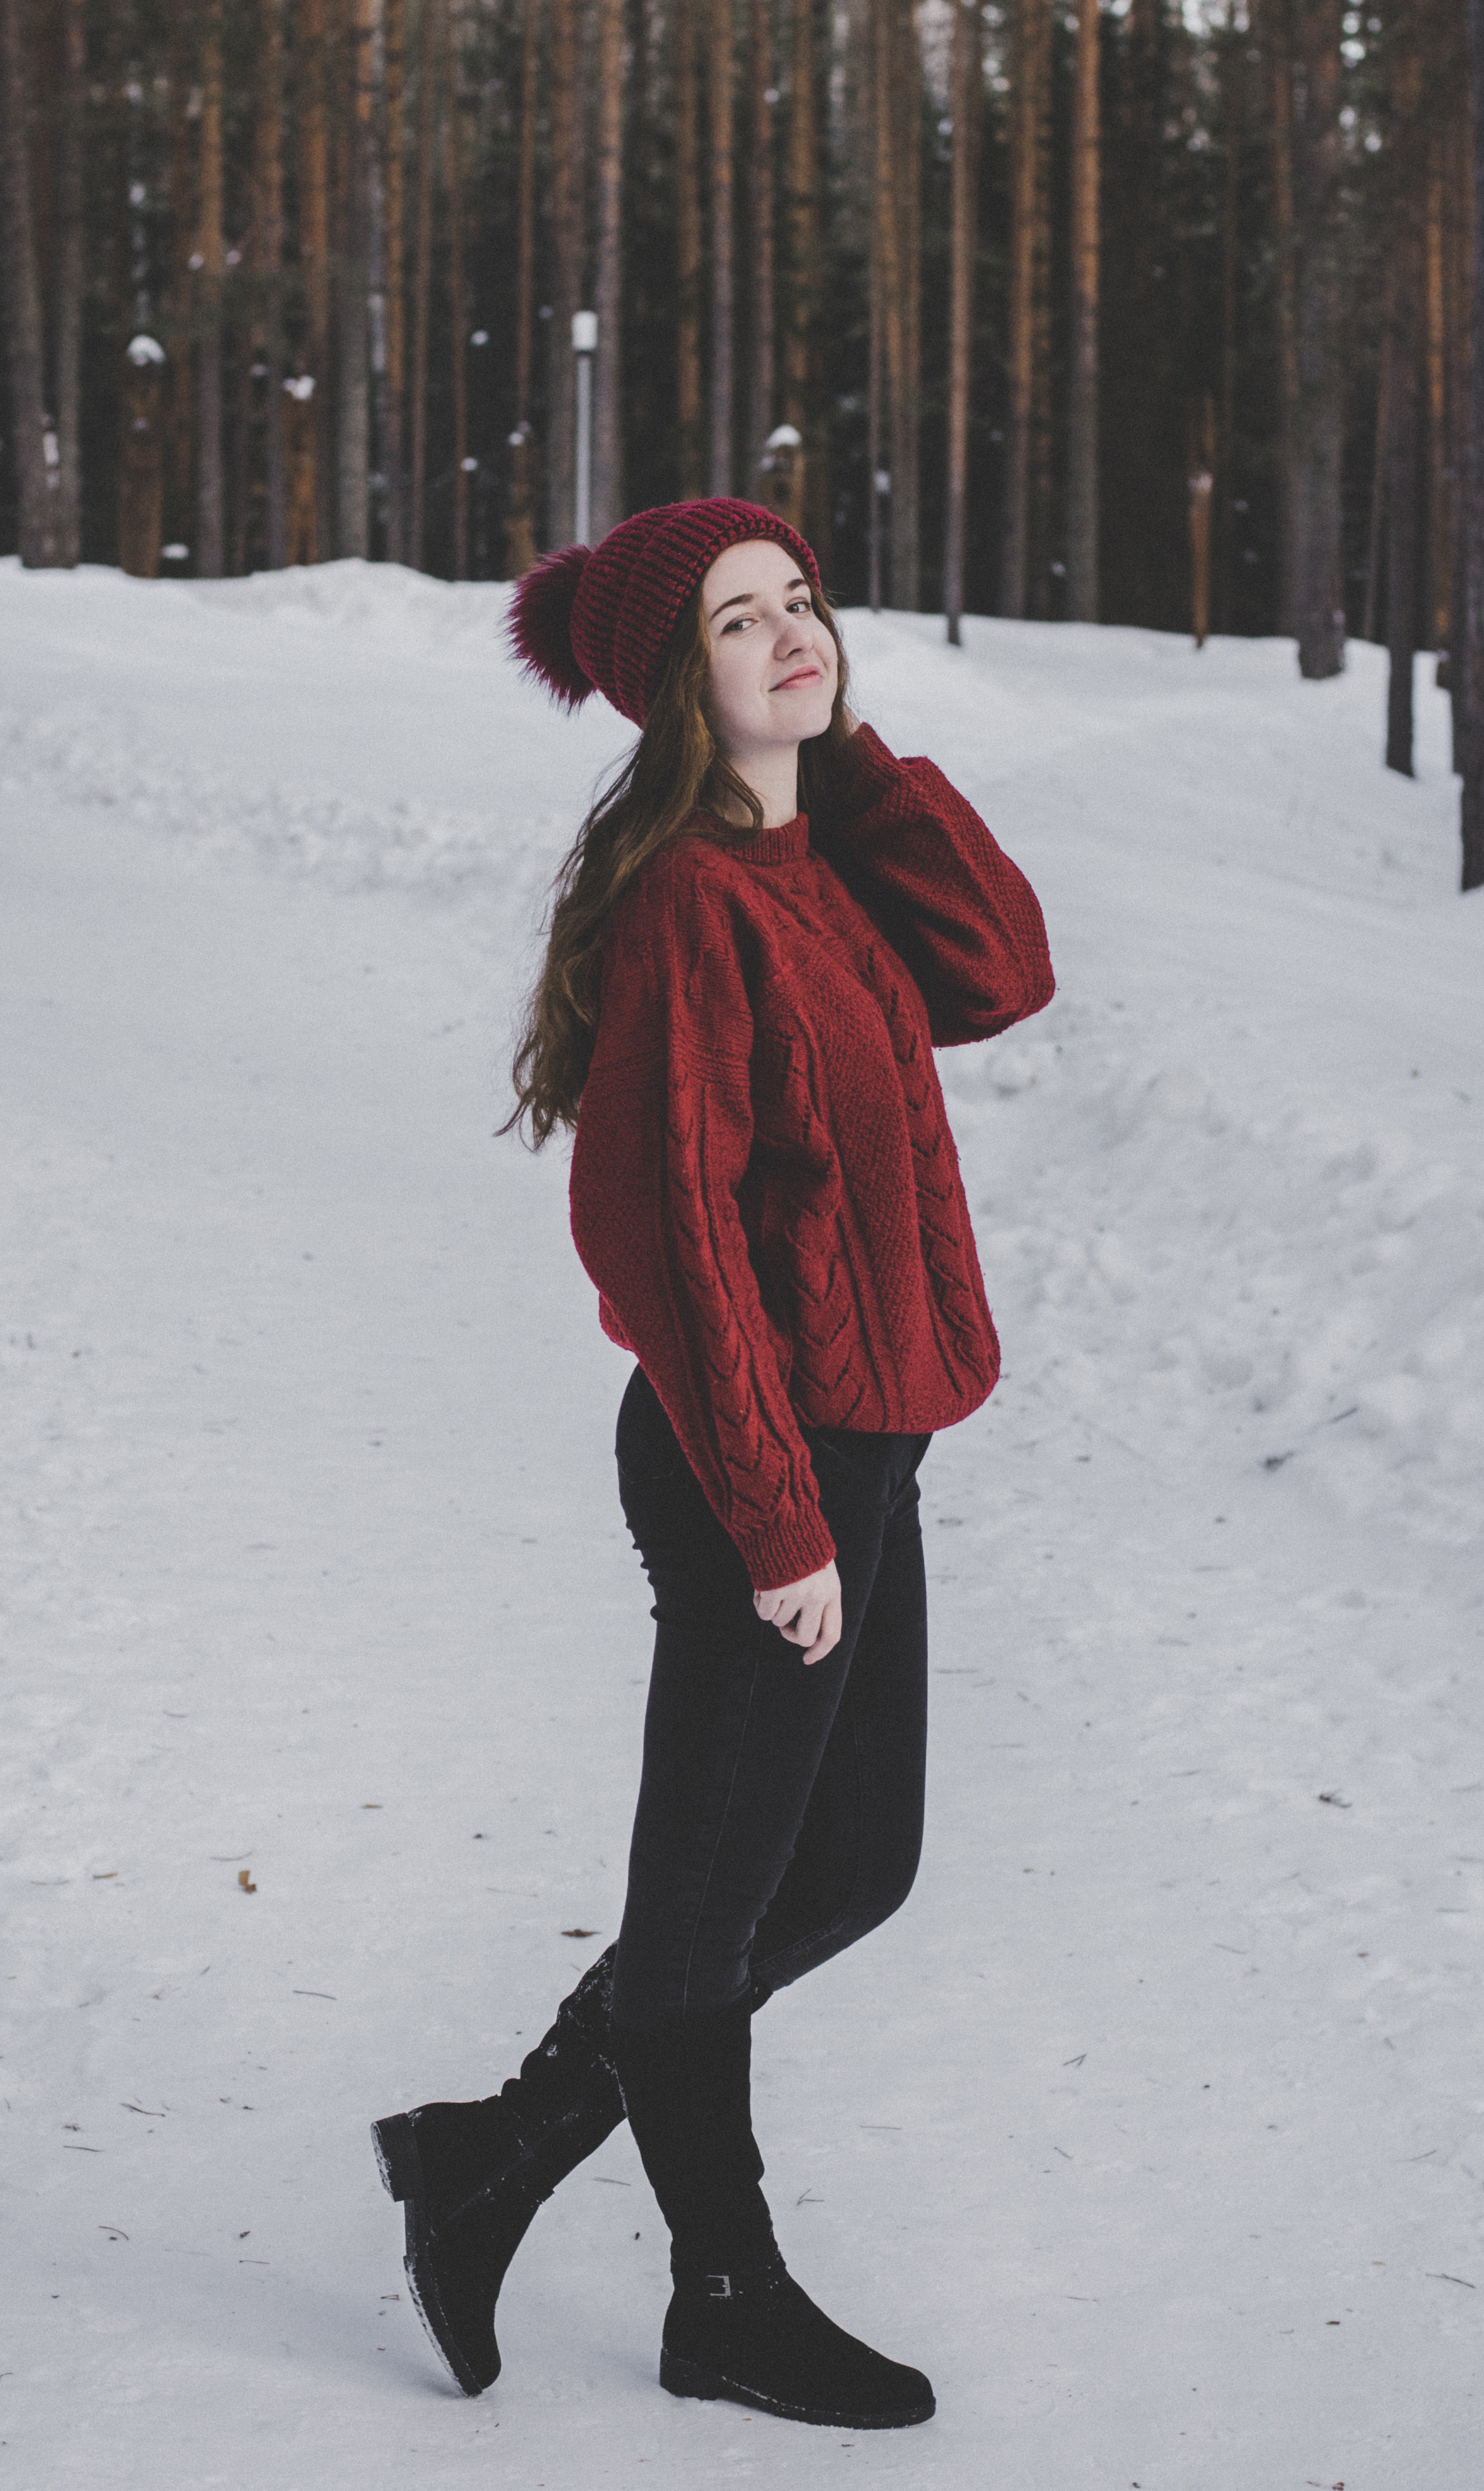
snow, winter, red, clothing, beauty, maroon, brown, fur, tights, lip, standing, footwear, fashion, outerwear, beanie, headgear, freezing, jeans, photography, leggings, textile, trousers, fashion accessory, knee, cap, neck, long hair, hat, pattern, sweater, jacket, shoe, brown hair